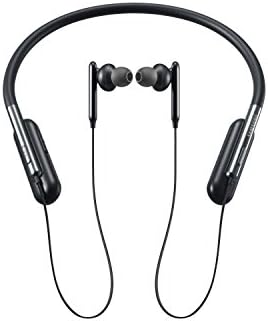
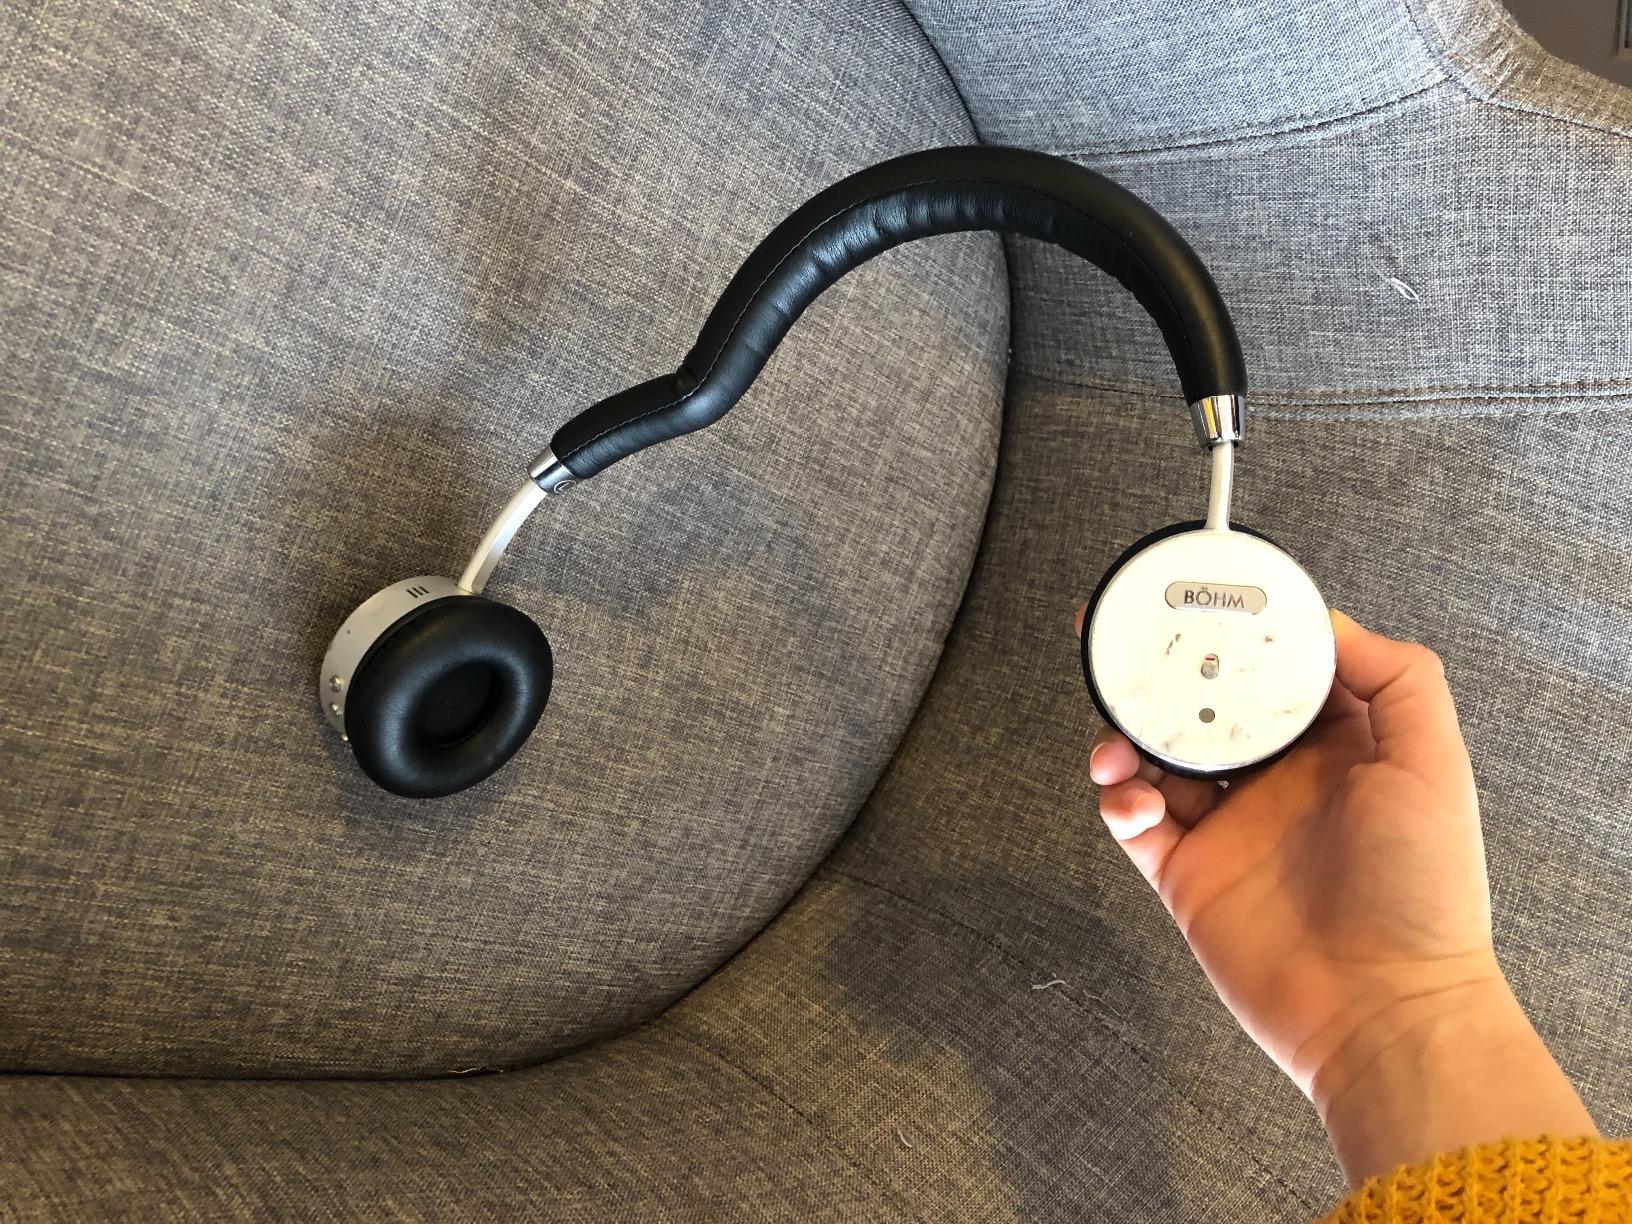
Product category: headphones
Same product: no